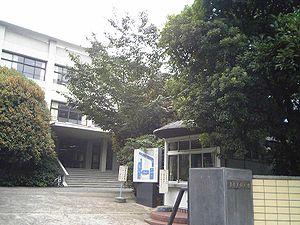
L’université des beaux-arts Tama est une université privée japonaise dans le quartier de Setagaya à Tokyo. Elle remonte à une école fondée en 1935.